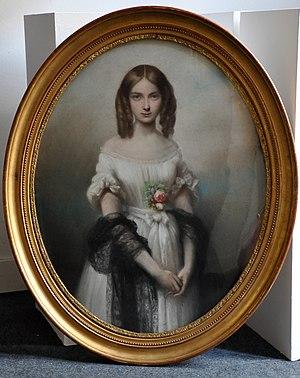
Antonin Marie Moine dit Antonin Moine, né le 29 juin 1796 à Saint-Étienne et mort le 18 mars 1849 à Paris, est un sculpteur, peintre et lithographe romantique français.